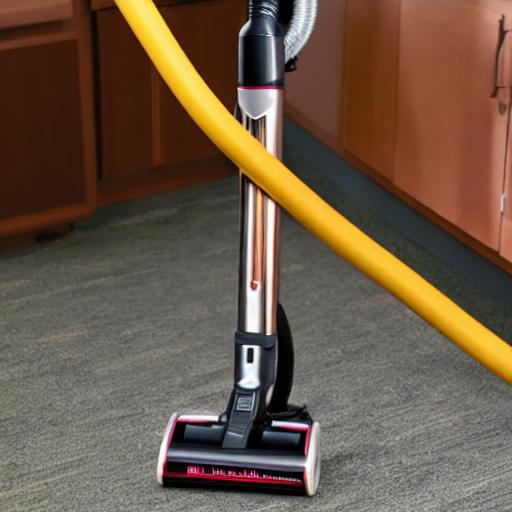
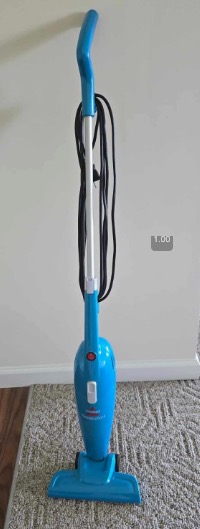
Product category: items_vacuum
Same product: no